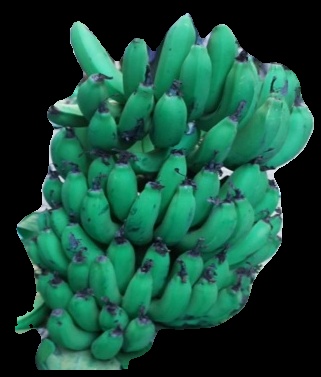
Variety: pachbale
Grade: grade2